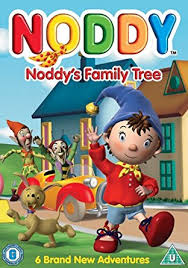
Portrait style: Cartoon Portrait